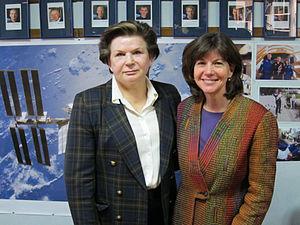
Catherine Grace Coleman ou Caddy Coleman est une astronaute américaine de la NASA née le 14 décembre 1960. Chercheuse en chimie, elle est sélectionnée par la NASA en 1992 dans le groupe d'astronaute 14 de la NASA. Elle a participé à deux missions de la navette spatiale américaine en tant que spécialiste de mission sur les vols STS-73 en 1995 et STS-93 en 1999. Fin 2010/2011 elle fait partie de l'équipage permanent de la station spatiale internationale en tant qu'ingénieure de vol dans le cadre de l'expédition 26/27.